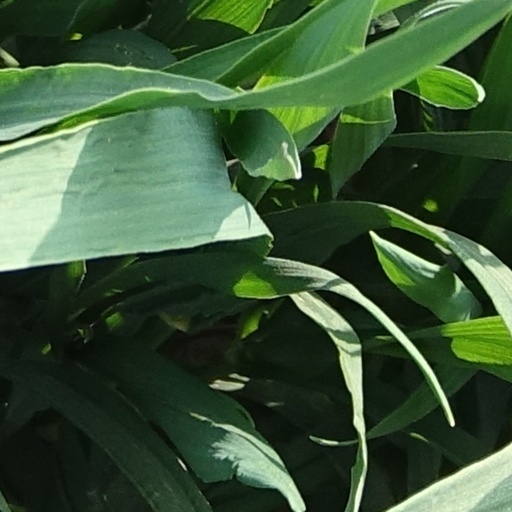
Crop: wheat